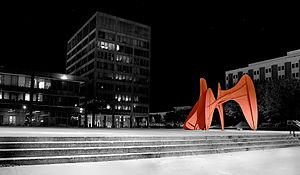
La Grande Vitesse est une sculpture en acier de couleur rouge située à Grand Rapids dans le Michigan. Elle est l'œuvre d'Alexander Calder.